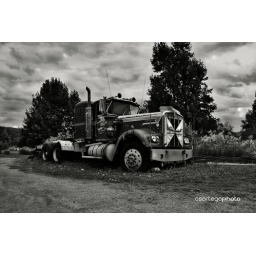
An abandoned truck resting in the garden of a house in the way to Falling Watters.